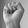
ASL letter: S